Dan Fosse

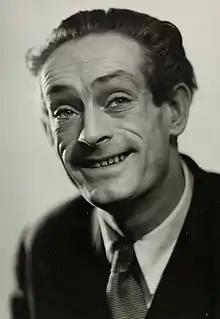
Dan Fosse 1965

Dan Fosse (February 26, 1918 – December 6, 1987) was a Norwegian actor. He is best known for his role as the housemaster Haukås in the Stompa films and as the voice of Bodø in the radio plays about Stompa & Co.